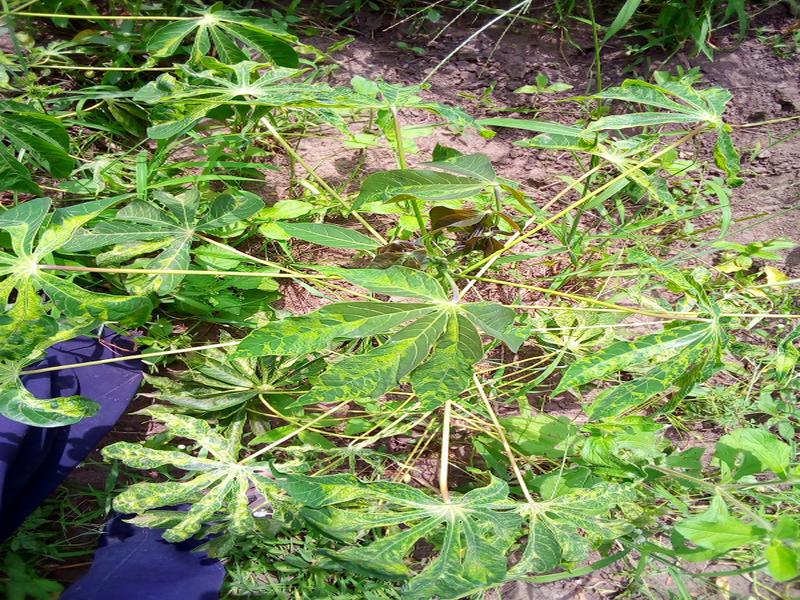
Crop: cassava
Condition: mosaic_disease